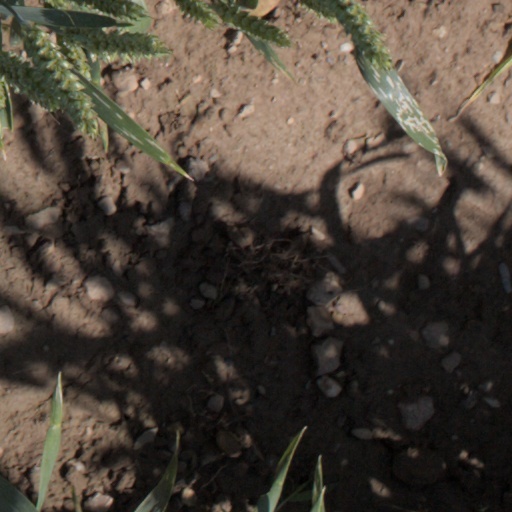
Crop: wheat